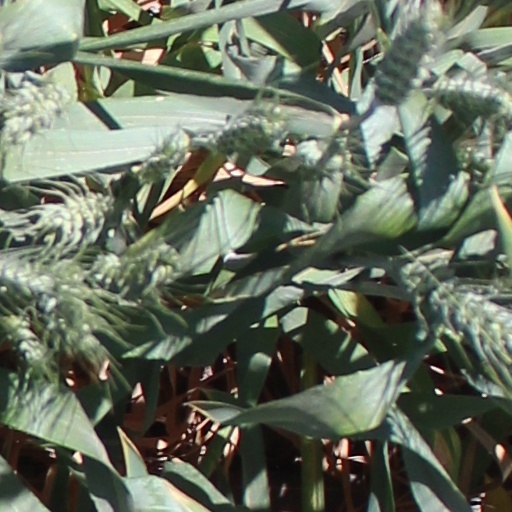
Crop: wheat